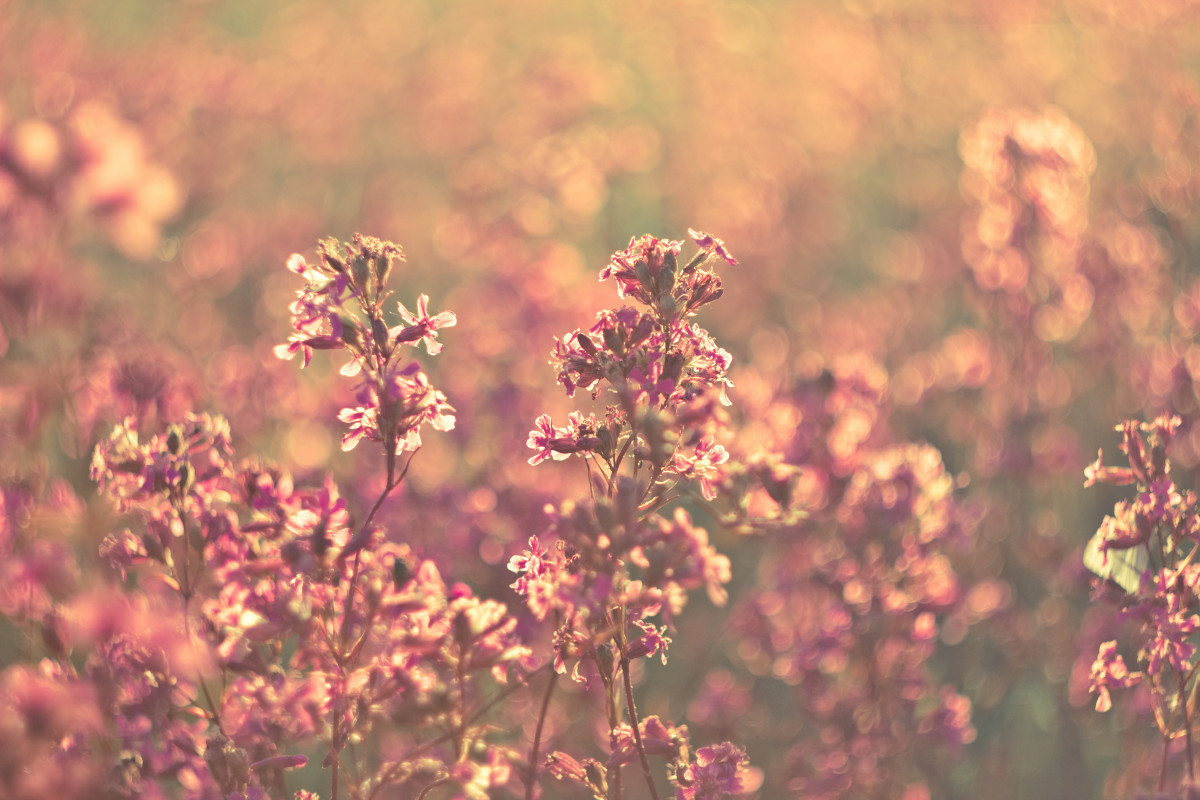
Tags: blossom, field, meadow, prairie, sunlight, leaf, flower, autumn, flora, wildflower, macro photography, flowering plant, grass family